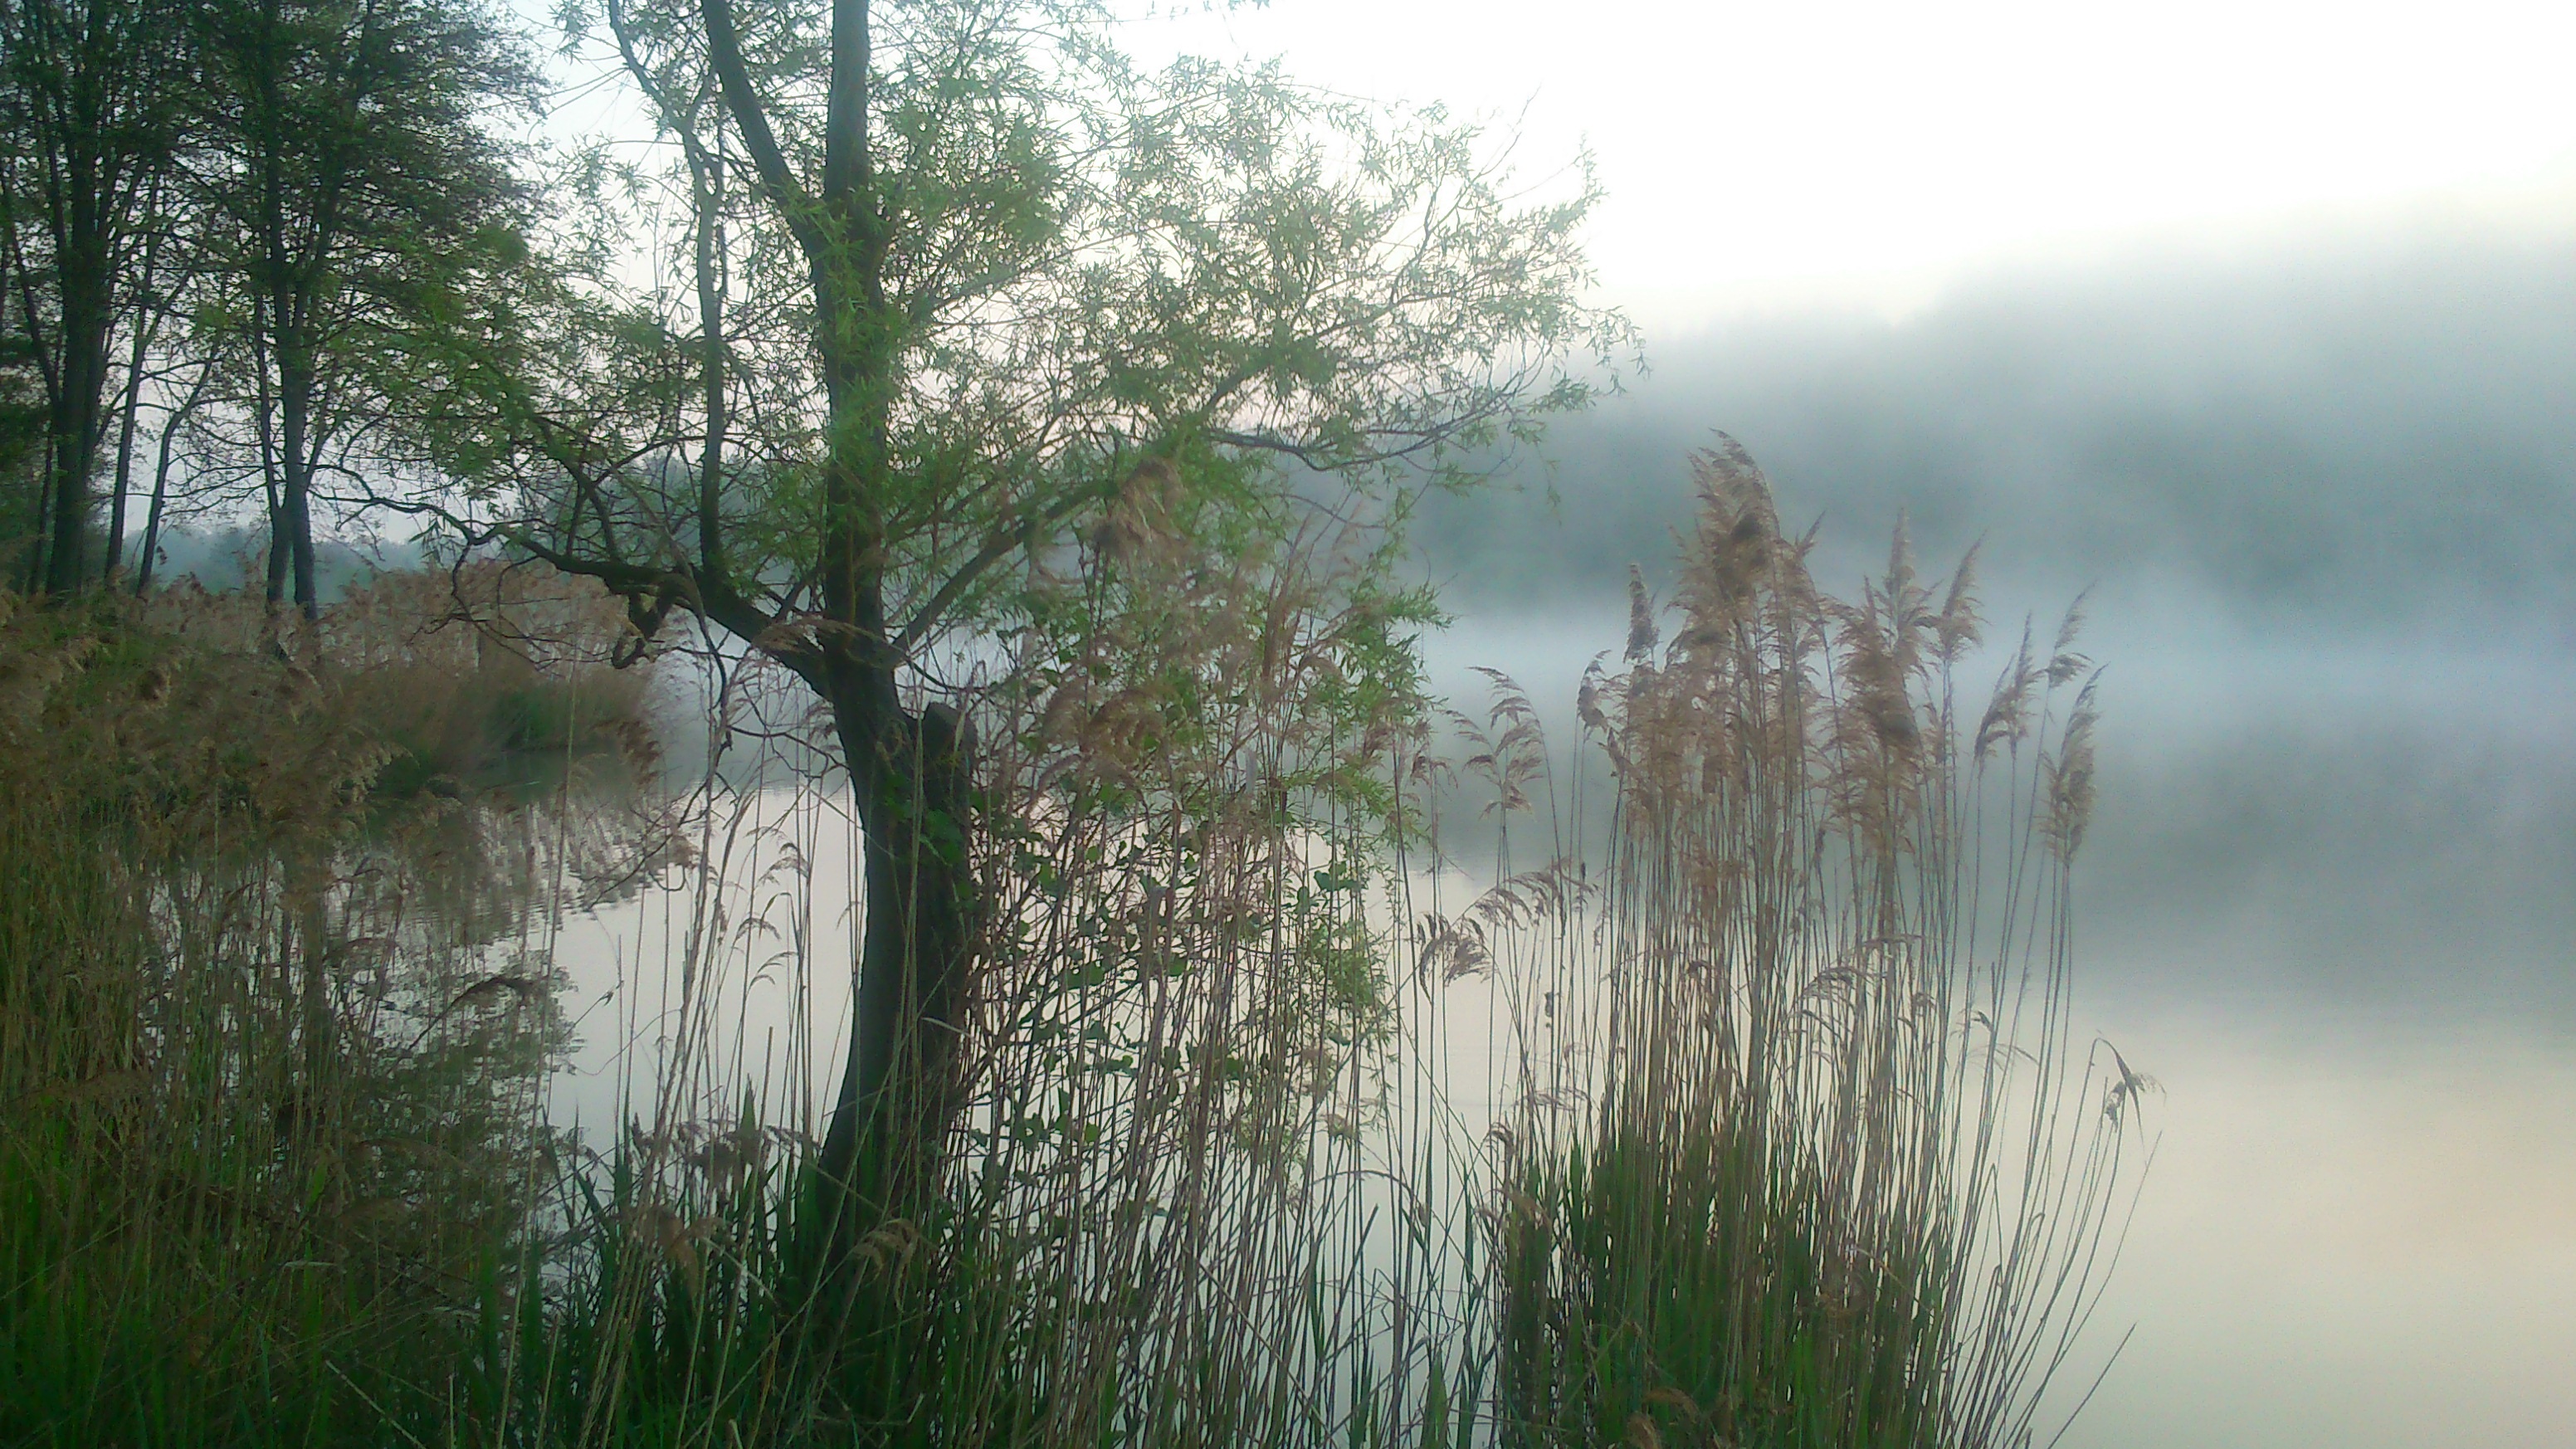
tree, water, nature, forest, grass, marsh, branch, plant, fog, sunrise, mist, sunlight, morning, lake, reflection, park, weather, in the morning, wetland, habitat, ecosystem, natural environment, atmospheric phenomenon, grass family